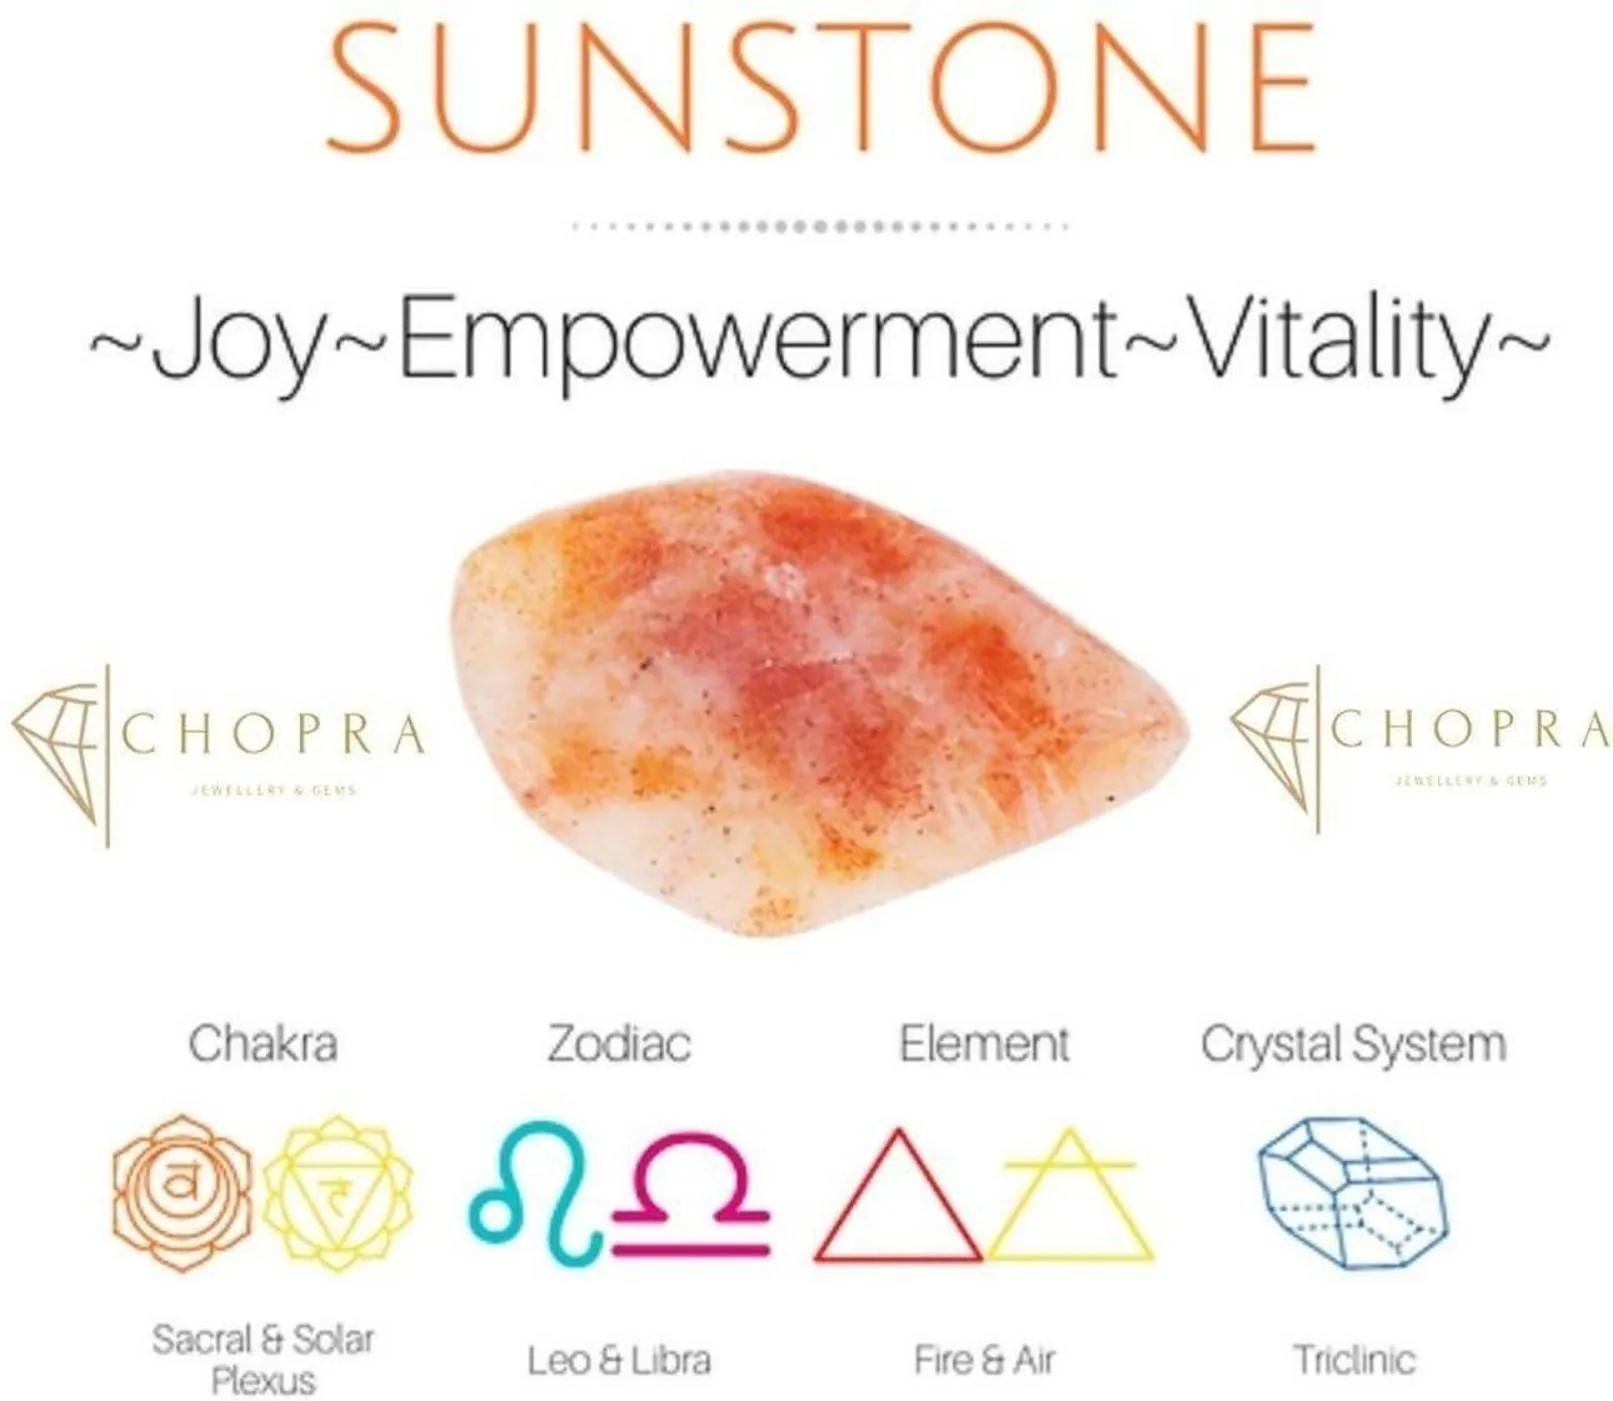
Chopra Gems Brass Sunstone Gemstone Brown (Men and Women)
Type: Necklaces & Pendants
Brand: Chopra Gems & Jewellery
Price: Rs. 499
Chopra Gems
Features: Sunstone gemstone,Collection contemporary,Occasion everyday, workwear
Included: 1 Sunstone Gemstone